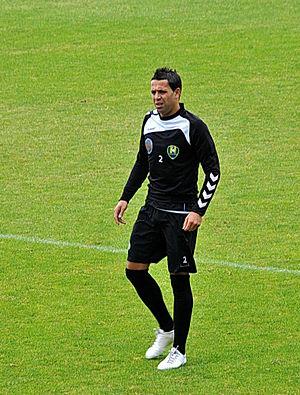
Ahmed Ammi est un ancien footballeur marocain, né le 19 janvier 1981 à Temsamane au Maroc. Il évolue comme arrière droit.